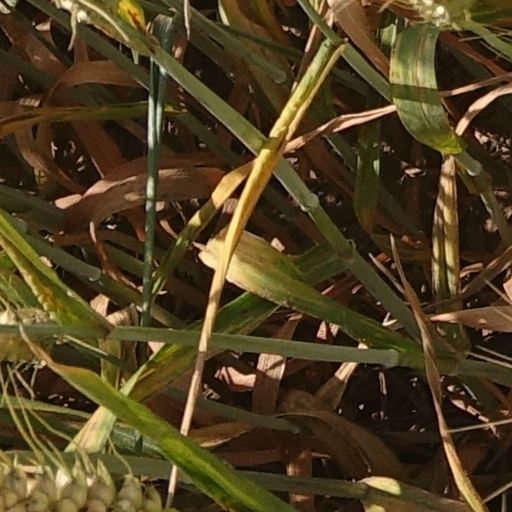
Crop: wheat